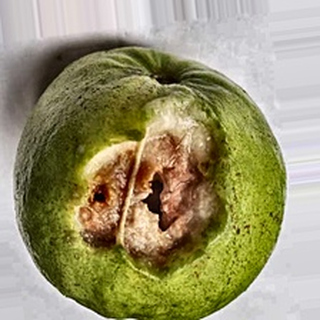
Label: guava_fruit_fly